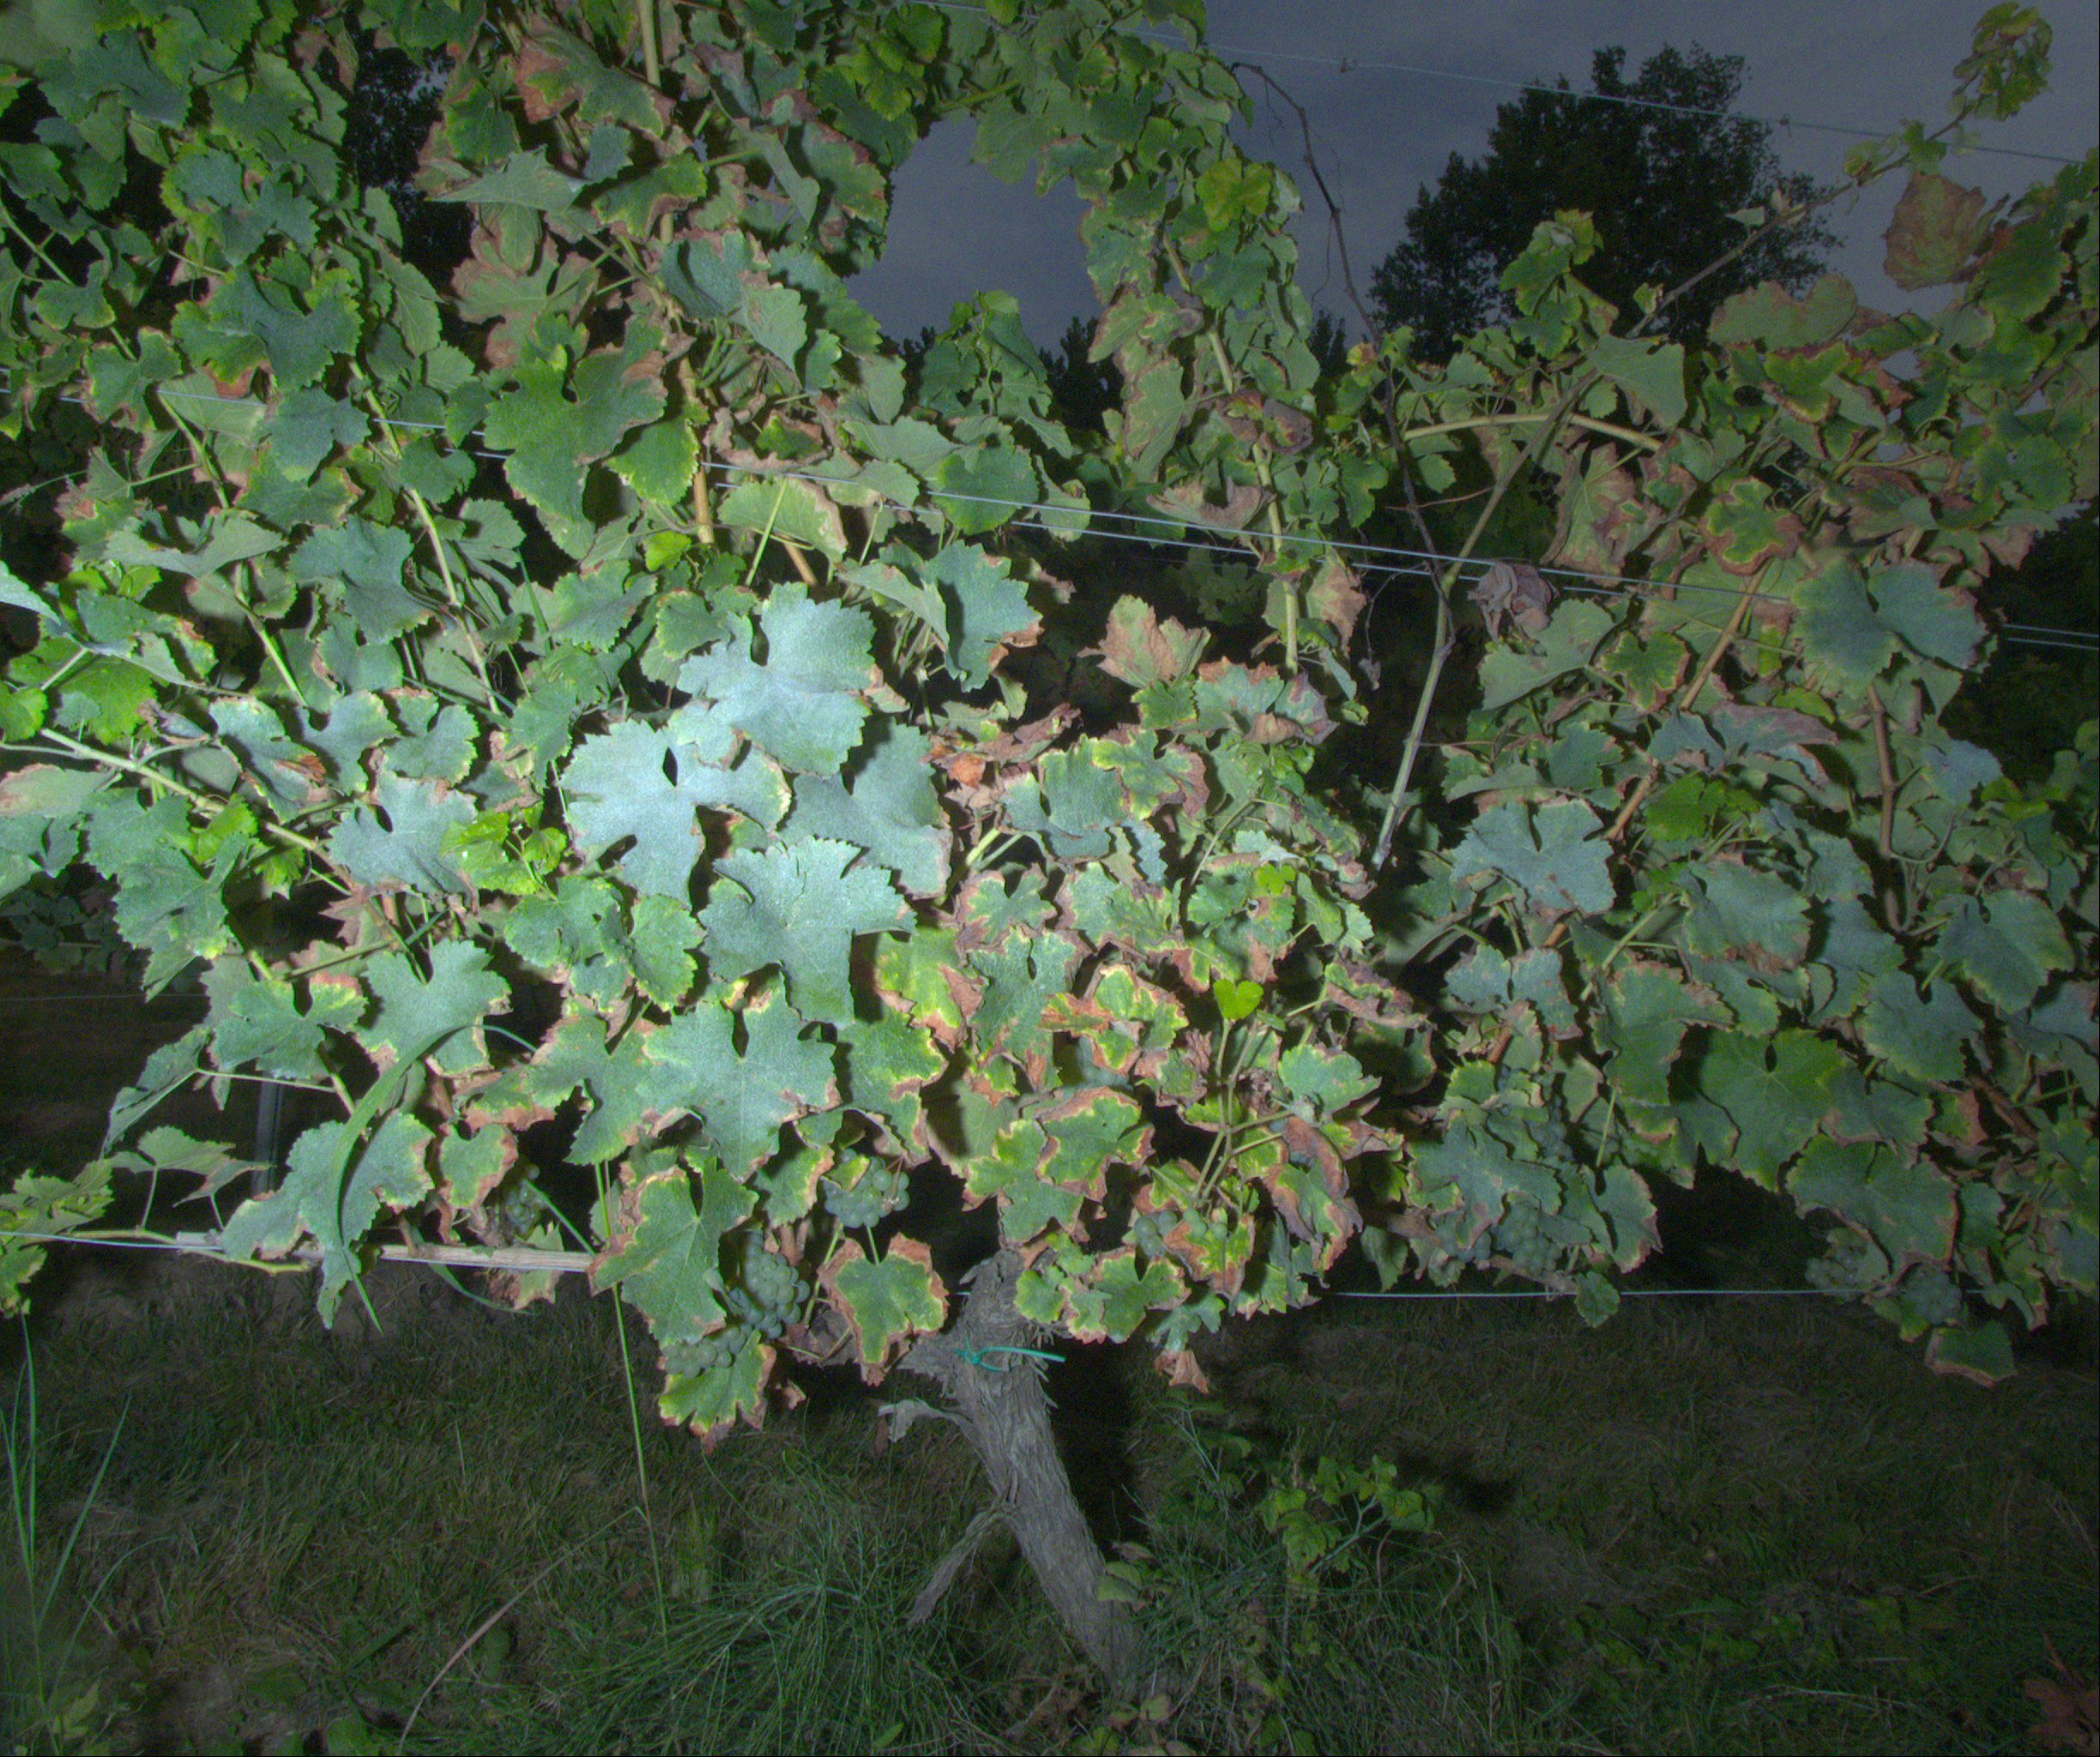
Grape variety: sauvignon-blanc
Disease: esca